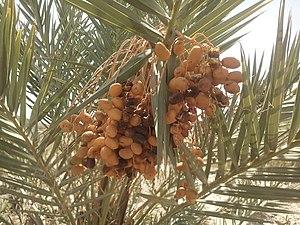
Le district de Kharan est une subdivision administrative du sud de la province du Baloutchistan au Pakistan. Issu de l'État princier de Kharan, il est créé dans les années 1950 en reprenant ses frontières.